David Marshall (Singaporean politician)

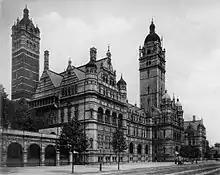
Marshall studied at the University of London "(pictured)" from September 1934 to March 1936.

Marshall was born on Selegie Road in British colonial Singapore as David Saul Mashal on 12 March 1908, the second child of seven to Baghdadi Jewish parents Saul Nassim and Flora Ezekiel Mashal (née Guston). His father, Saul, arrived in Singapore in 1900 from Baghdad after being insipired by the Jewish Manasseh Meyer's own trips to Singapore. He had initially left his wife, Flora, in Baghdad when he moved to Singapore, setting up a business at Change Alley; Saul typically sold things from the Middle East and India. Saul was a Sephardic Jew of Spanish descent from Mesopotamia.